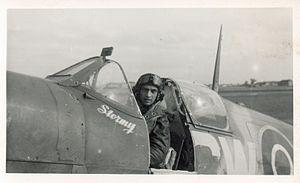
André Gibert dans son Spitfire
André Gibert est né le 31 mars 1914 à Paris, France et décédé le 11 juillet 2003 à La Celle-Saint-Cloud, France. Membre des FNFL, pilote du Groupe de chasse Île-de-France, il a été un aviateur français de la Seconde Guerre mondiale puis commandant de bord à Air France de 1946 à 1974. André Gibert a terminé sa carrière avec plus de 25 000 heures de vol. Il a été promu au grade de commandeur dans l'ordre de la Légion d'honneur.